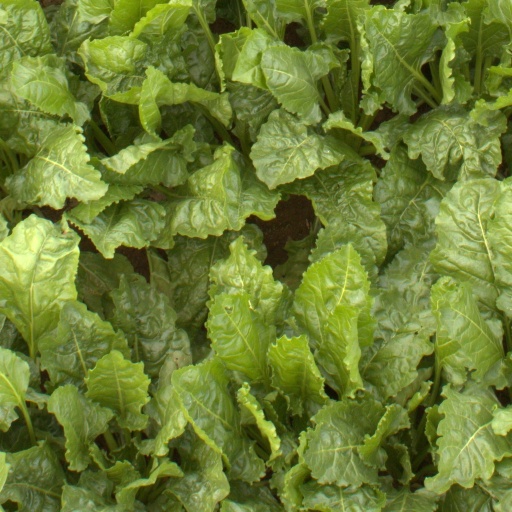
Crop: sugar beet